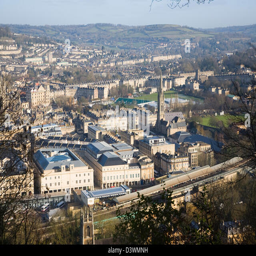
view over the city centre